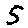
Label: 5